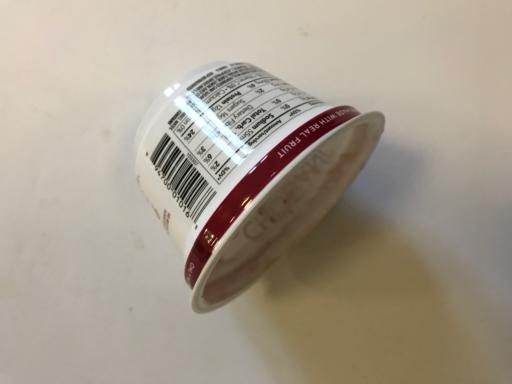
Waste category: trash